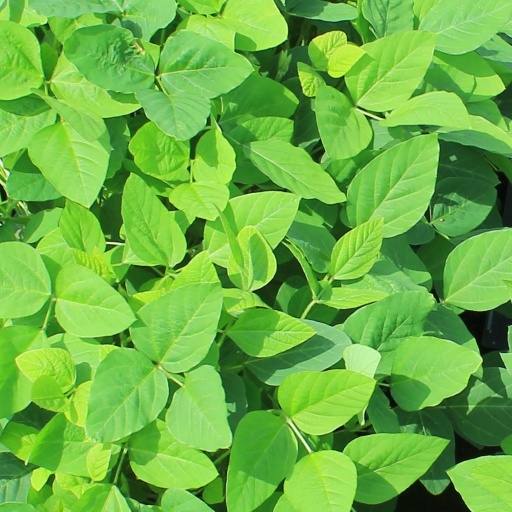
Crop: soybean